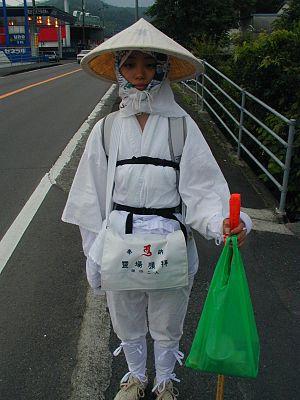
Henro est un mot japonais qui désigne la personne qui fait le pèlerinage des 88 temples de Shikoku. Le chemin de pèlerinage s'appelle henro ou encore henromichi. Cependant, habituellement le terme henro se restreint à la notion de pèlerin. Selon les sources le nombre annuel de pèlerins approcherait les 200 000 avec un net regain ces dernières années.
Le pèlerinage de Shikoku est un pèlerinage effectué sur l'île de Shikoku au Japon et qui comprend 88 temples. C'est un pèlerinage circulaire consacré à Kōbō-Daishi, le fondateur du bouddhisme Shingon, mais on y retrouve des pèlerins de toutes les traditions.